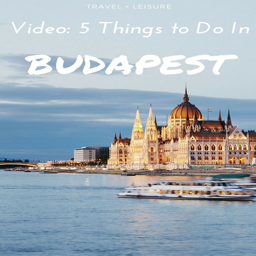
when you first arrive get your lay of the land .